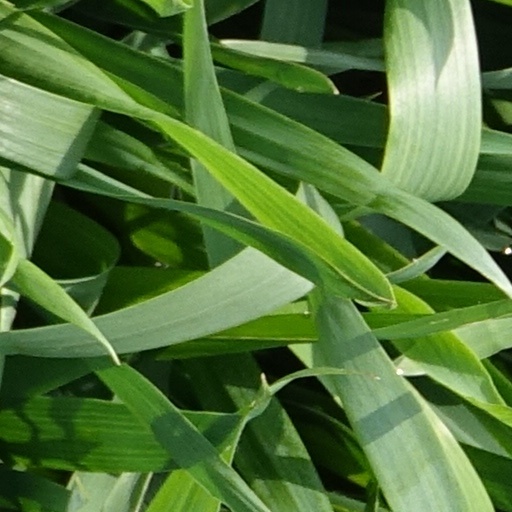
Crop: wheat